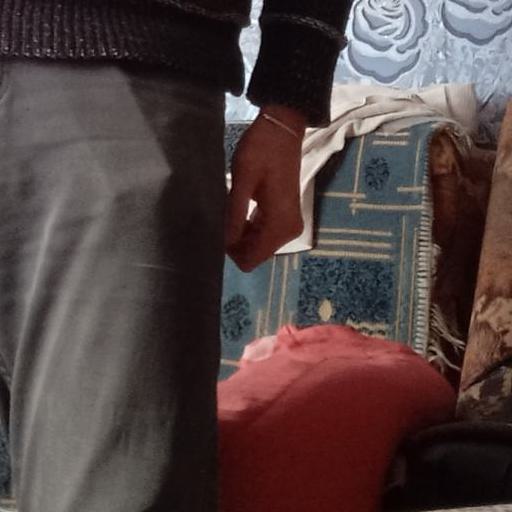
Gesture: no_gesture